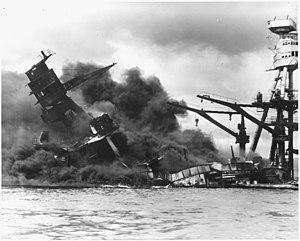
Le théâtre américain de la Seconde Guerre mondiale était une zone d'opérations mineure, en raison de son éloignement des zones de guerre européennes et asiatiques.